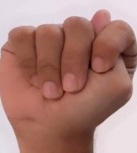
ASL sign: T